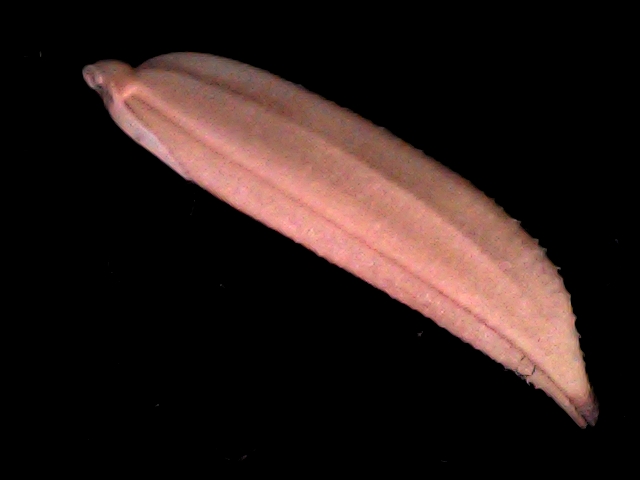
Rice variety: BD70